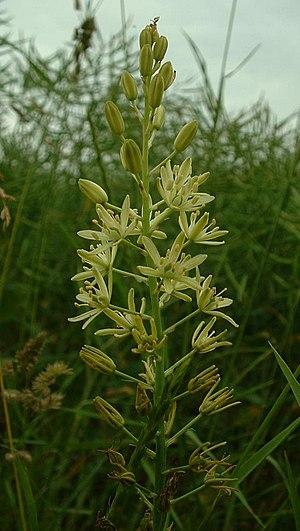
L'Ornithogale des Pyrénées, appelé aussi Asperge des bois ou encore Aspergette, est une plante herbacée vivace de la famille des Liliacées selon la classification classique ou des Asparagacées selon la classification phylogénétique APG IV.